De Jesus

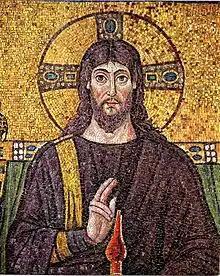

De Jesús, De Jesus or capitalized as de Jesús, de Jesus is a Spanish and Portuguese surname (meaning "of Jesus") and a common family name in the Hispanic and Portuguese-speaking world. In the year 2000, there were 26,336 people of Hispanic/Latino origin in the United States with the surname De Jesus, making 172nd in order of frequency for all Hispanic/Latino surnames, and 1,002nd most common surname in the U.S. A decade later in 2010, the U.S. Census Bureau surveyed 44,038 people with the last name Dejesus, making it the 783rd most common surname in the U.S. DeJesus is found throughout Latin America, but most prevalent in Brazil with nearly 2,000,000 bearers with second place going to Mexico. In the Philippines, De Jesus (or "de Jesus") is the 33rd most common surname, held by about 1.1% of the population.